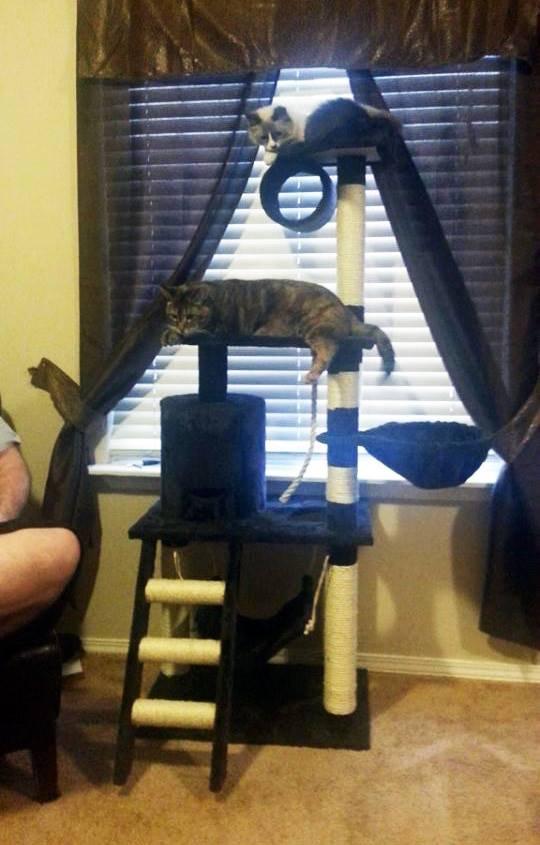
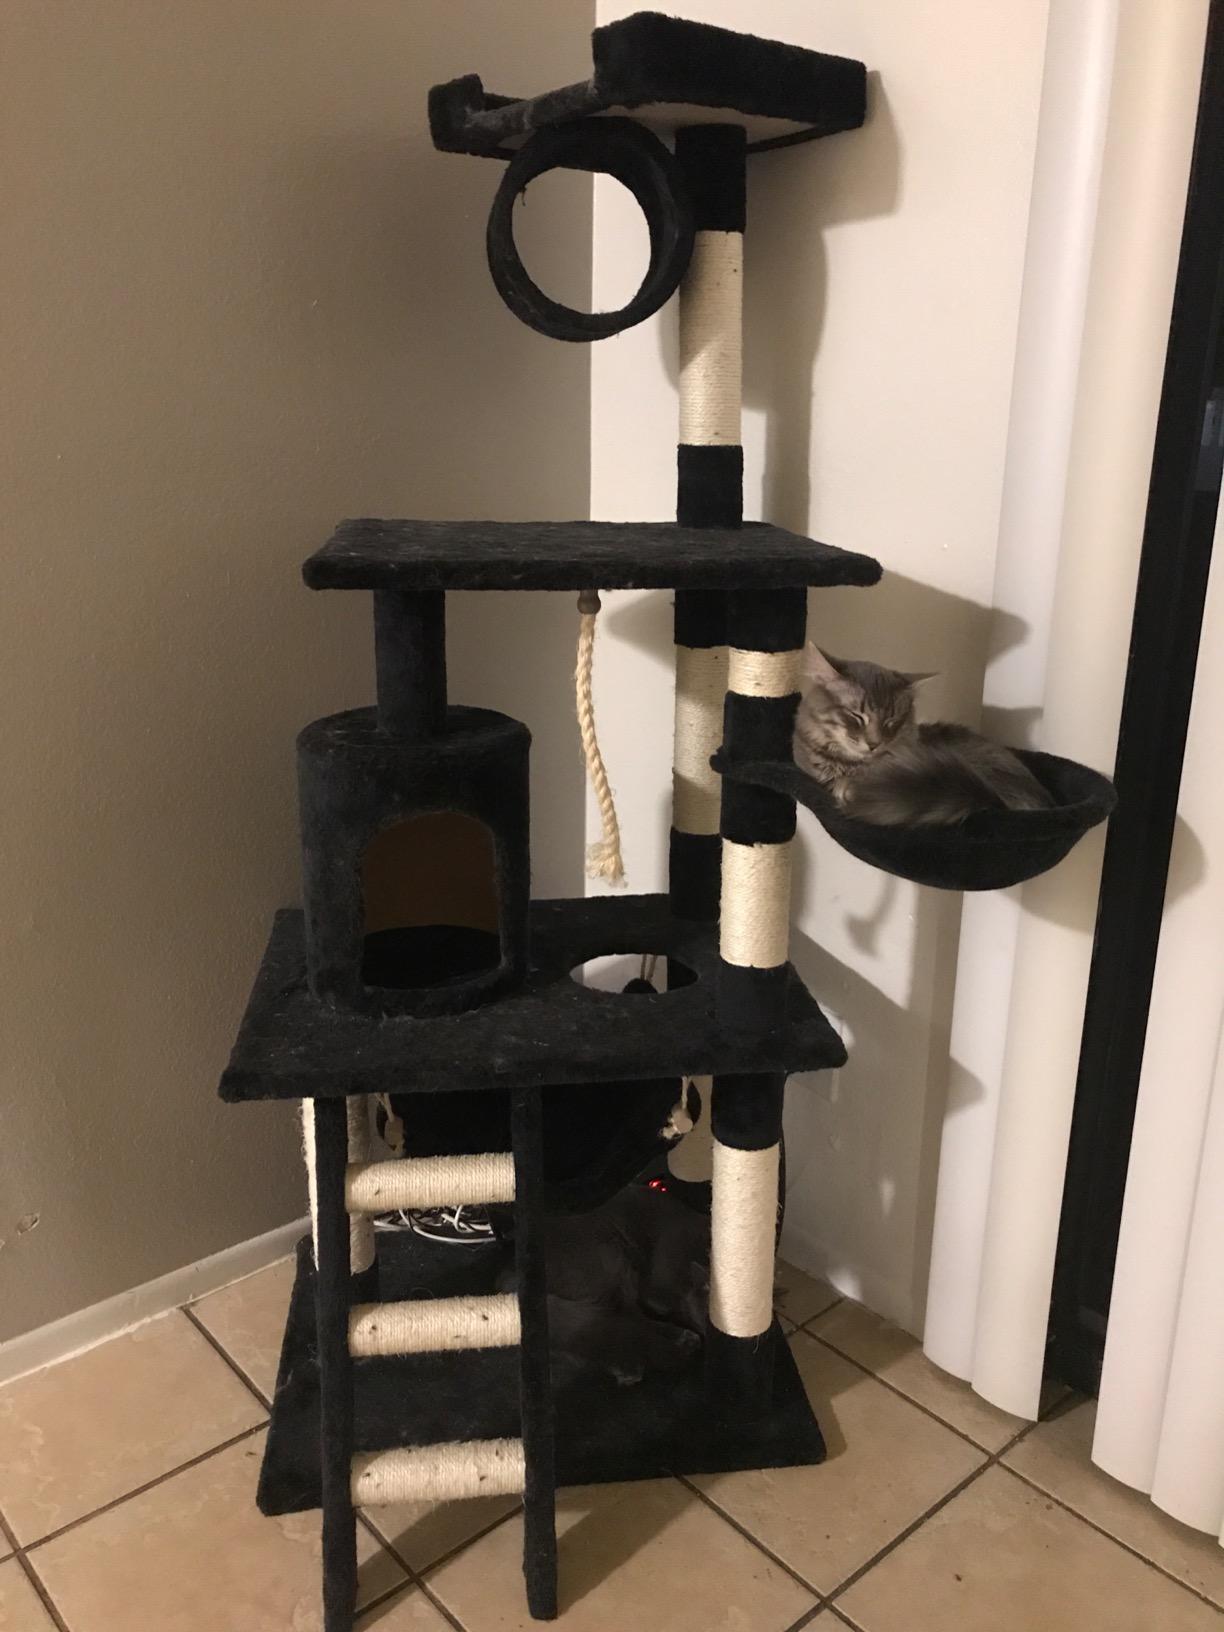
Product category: items_cat tree
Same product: yes